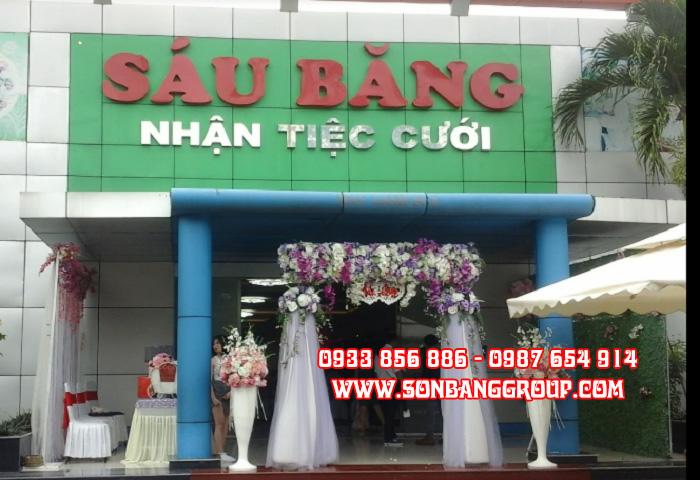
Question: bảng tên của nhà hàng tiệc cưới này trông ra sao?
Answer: chữ có màu đỏ và trắng, nền màu xanh lá